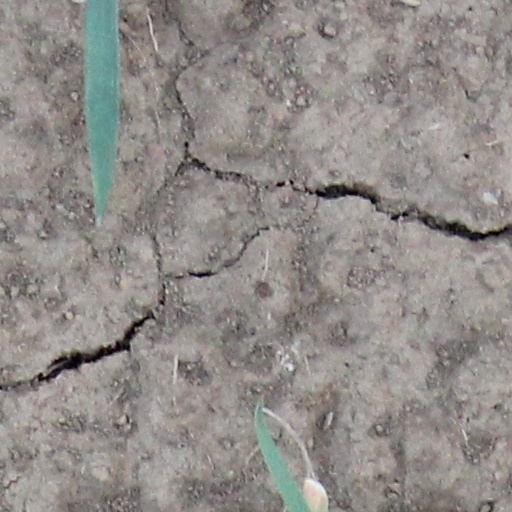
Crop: wheat